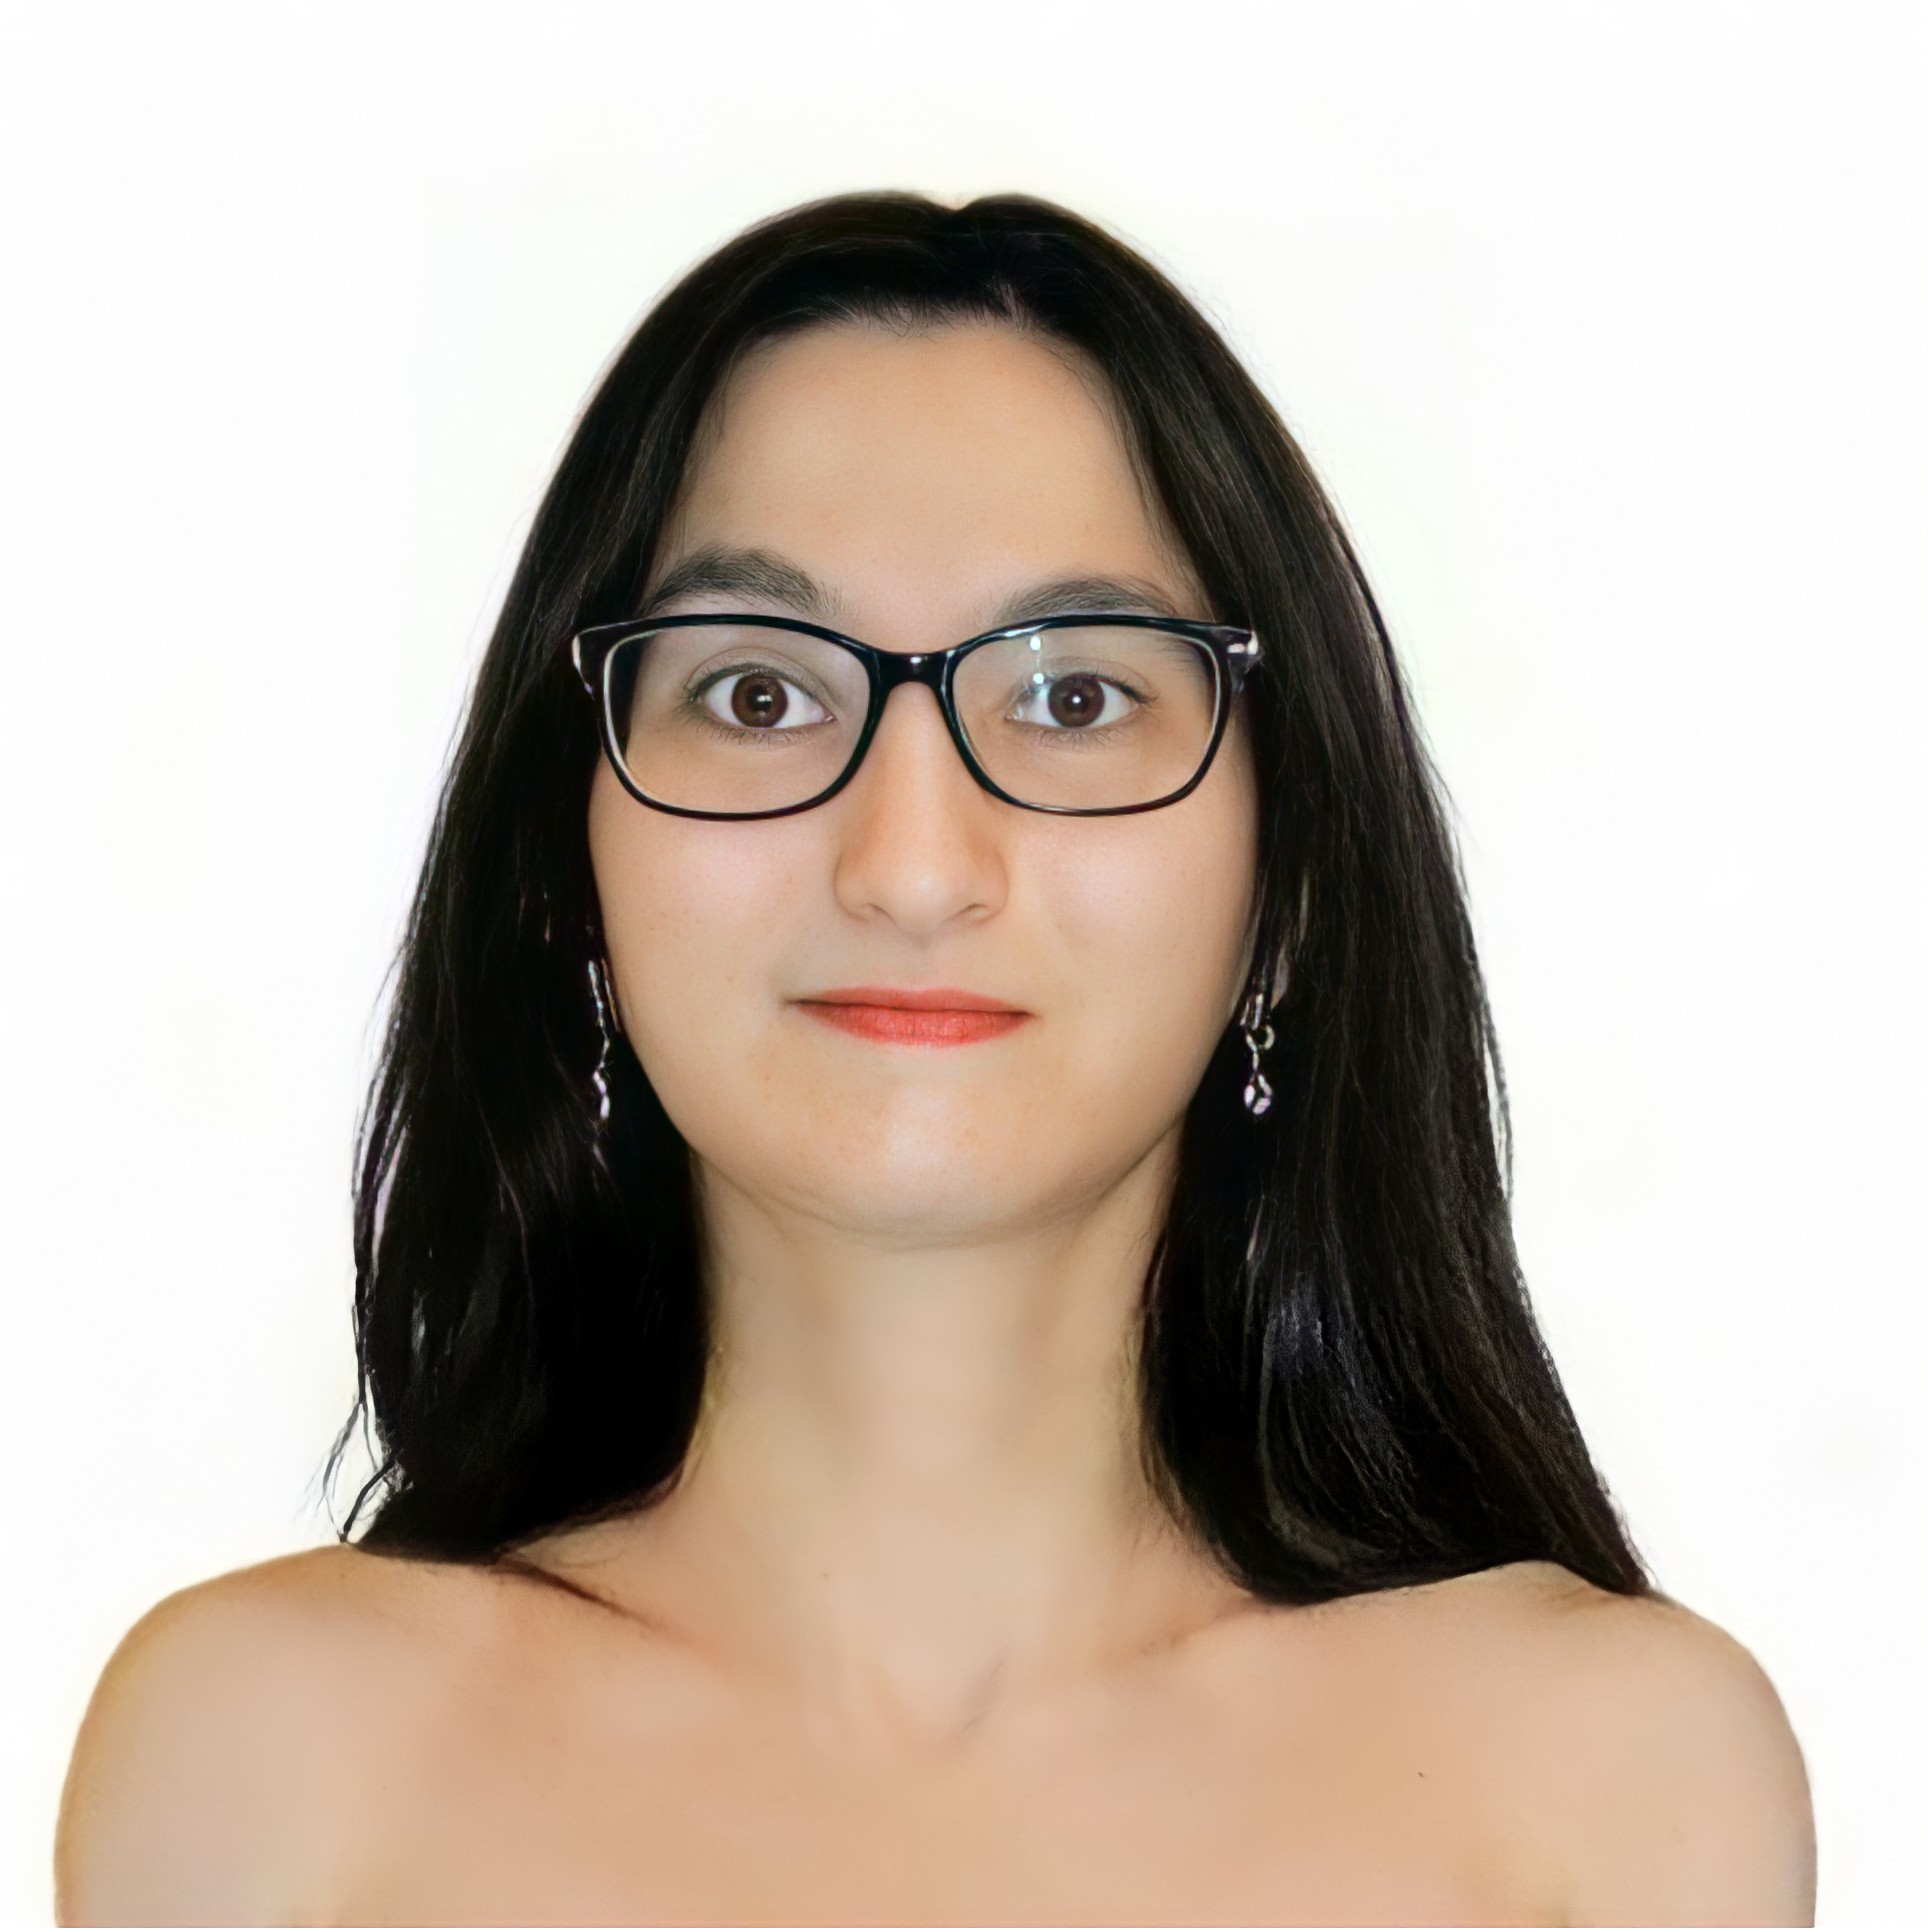
glass, forehead, nose, face, glasses, cheek, skin, lip, chin, eyebrow, smile, shoulder, eye, vision care, lipstick, eyelash, human body, jaw, neck, gesture, layered hair, chest, black hair, bangs, eyewear, Step cutting, beauty, makeover, fashion model, jewellery, long hair, throat, brown hair, fashion accessory, eye liner, hair coloring, hair care, portrait photography, surfer hair, peach, Lace wig, cosmetics, feathered hair, photo shoot, portrait